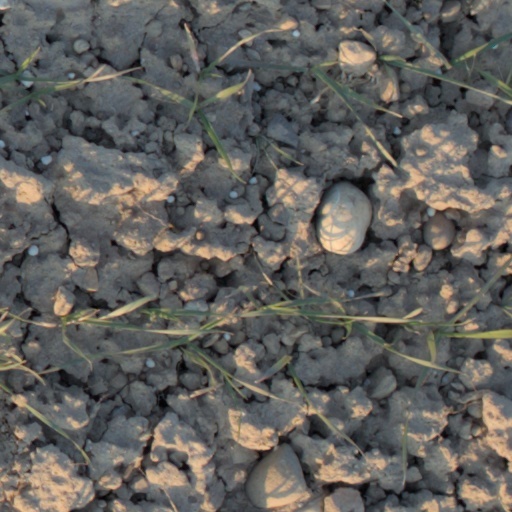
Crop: wheat